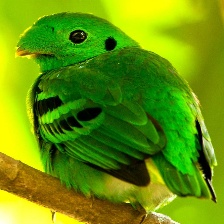
Species: GREEN BROADBILL
Scientific name: CALYPTOMENA VIRIDIS